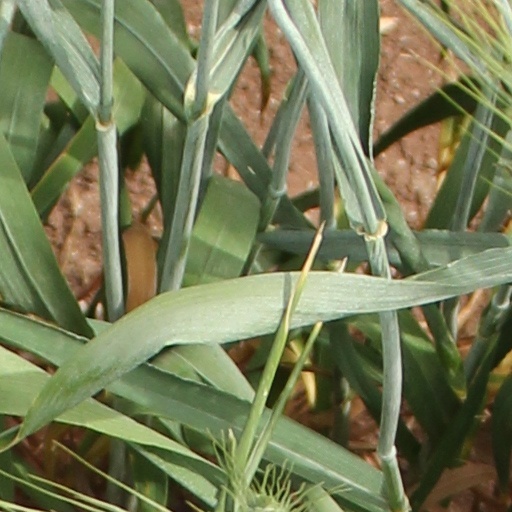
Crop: wheat